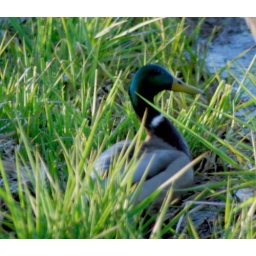
He was hiding in the grass by the road